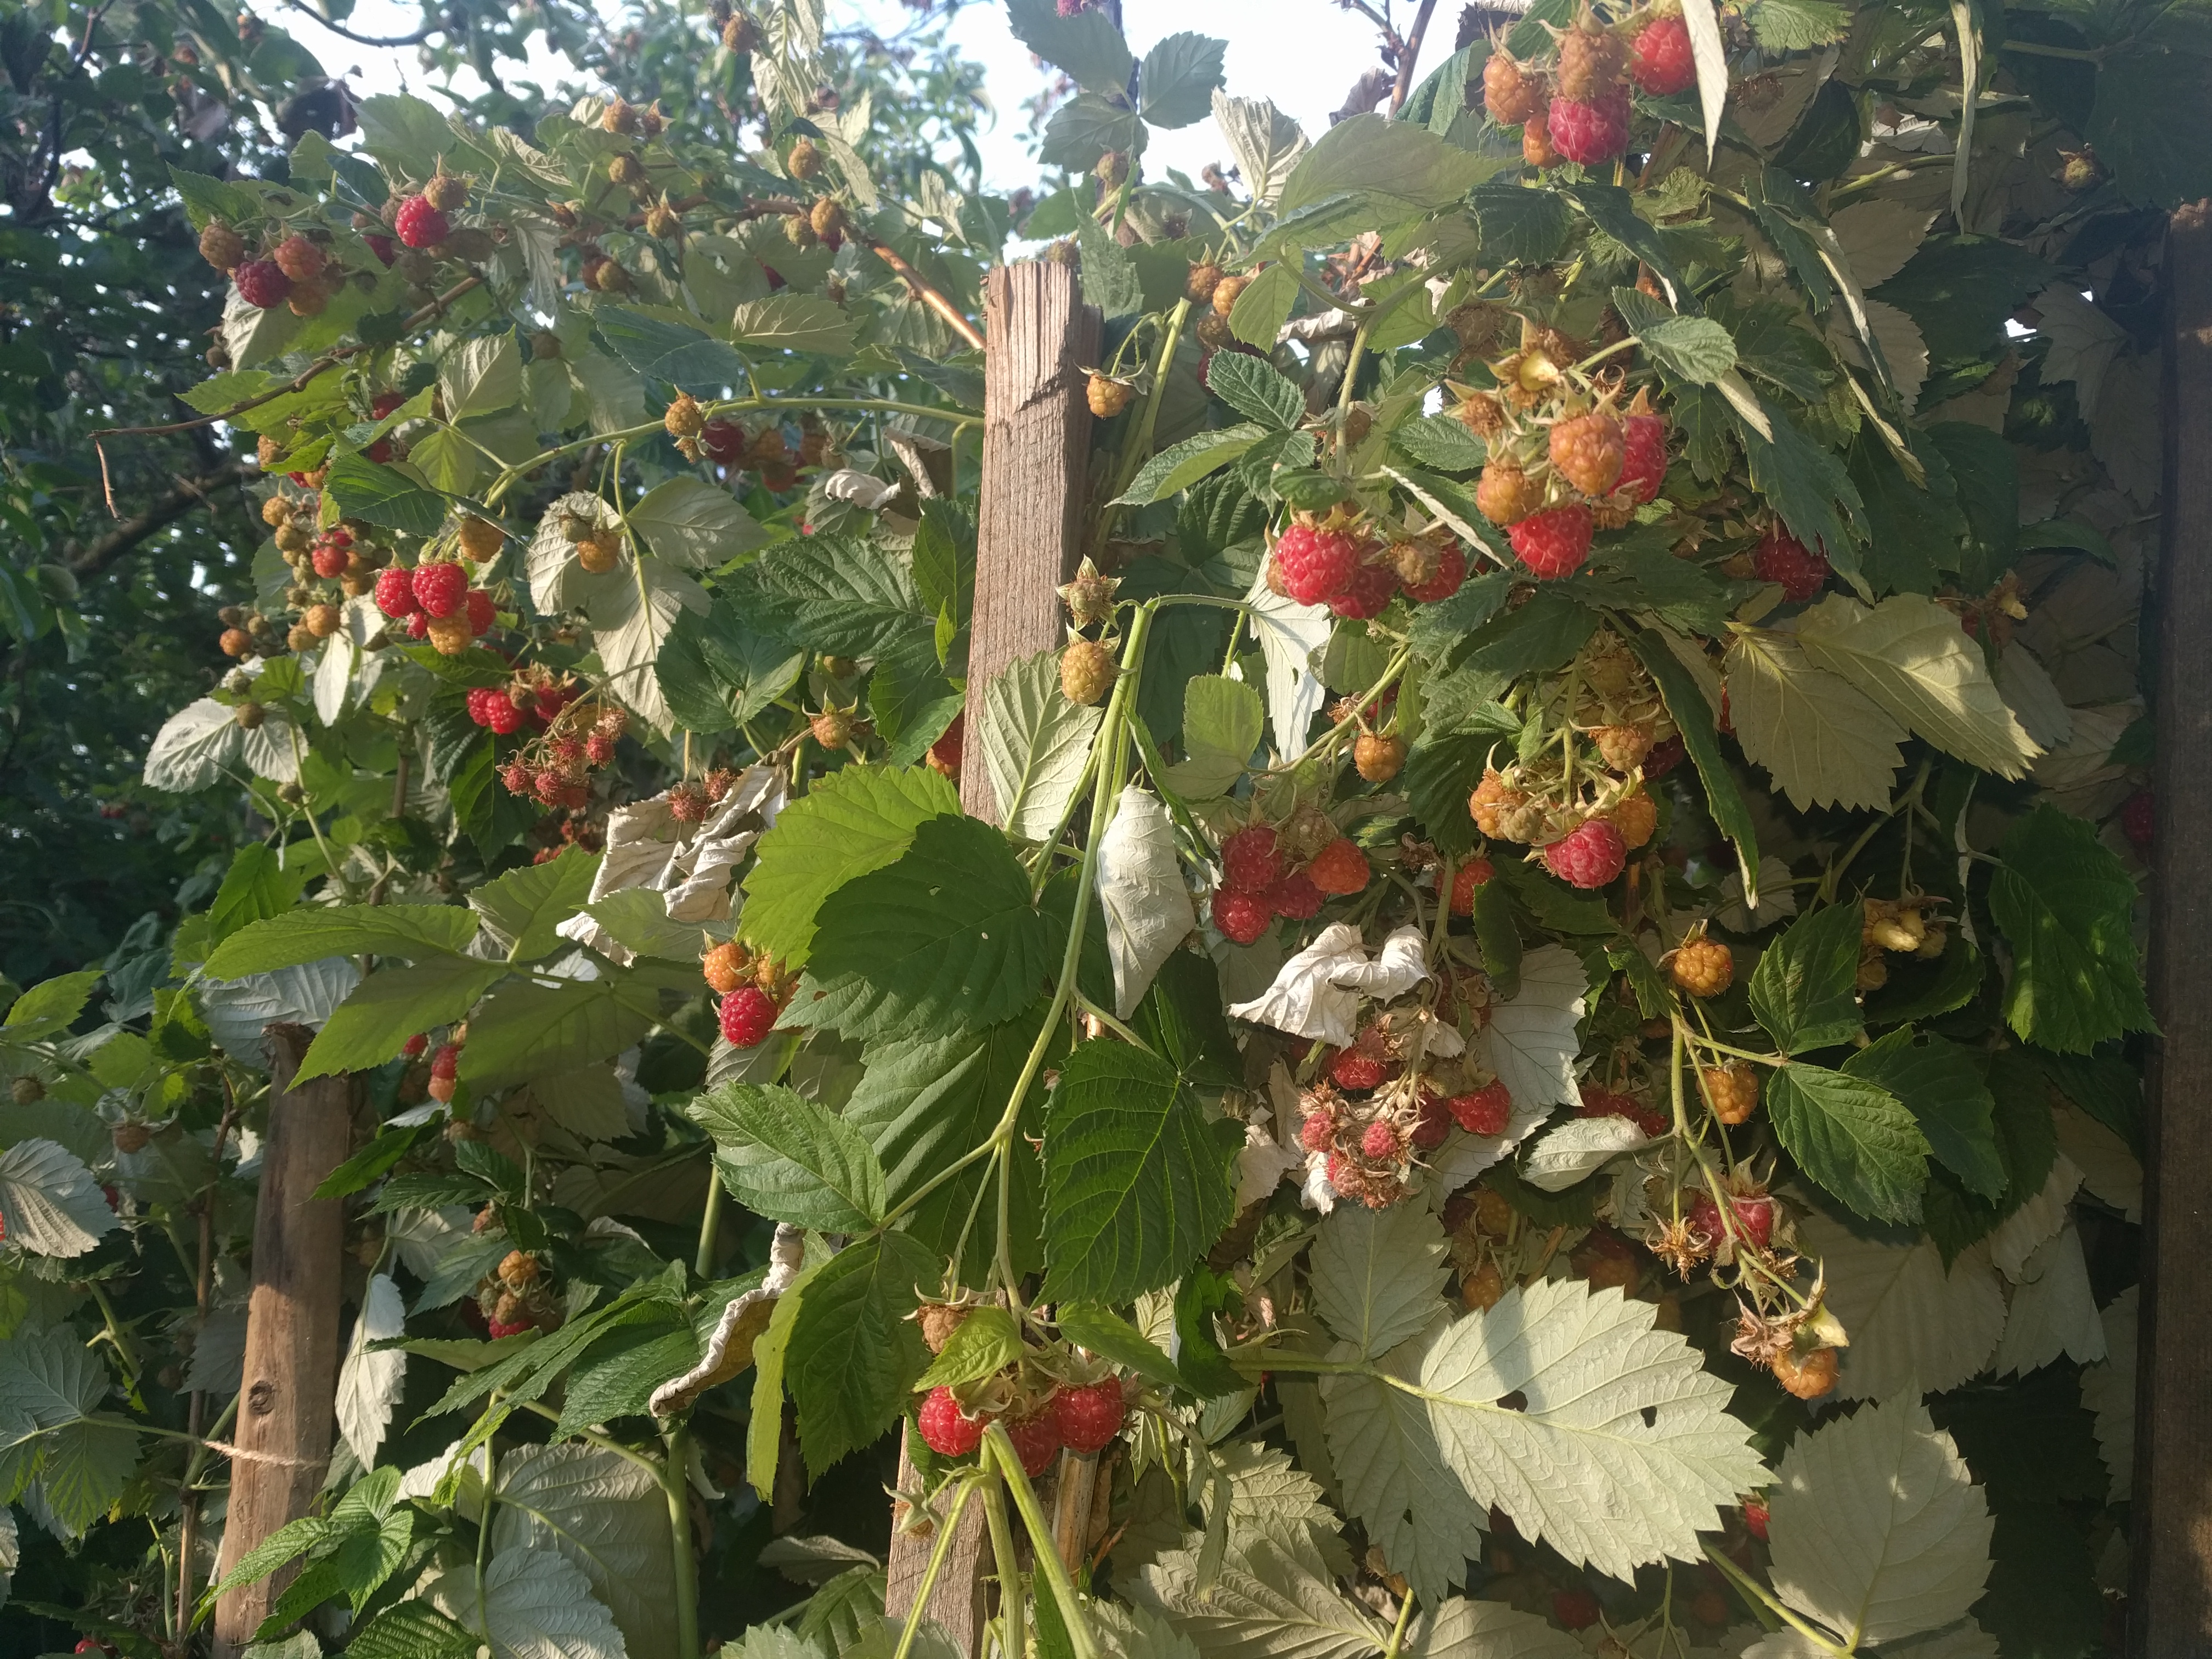
Label: generalcompost